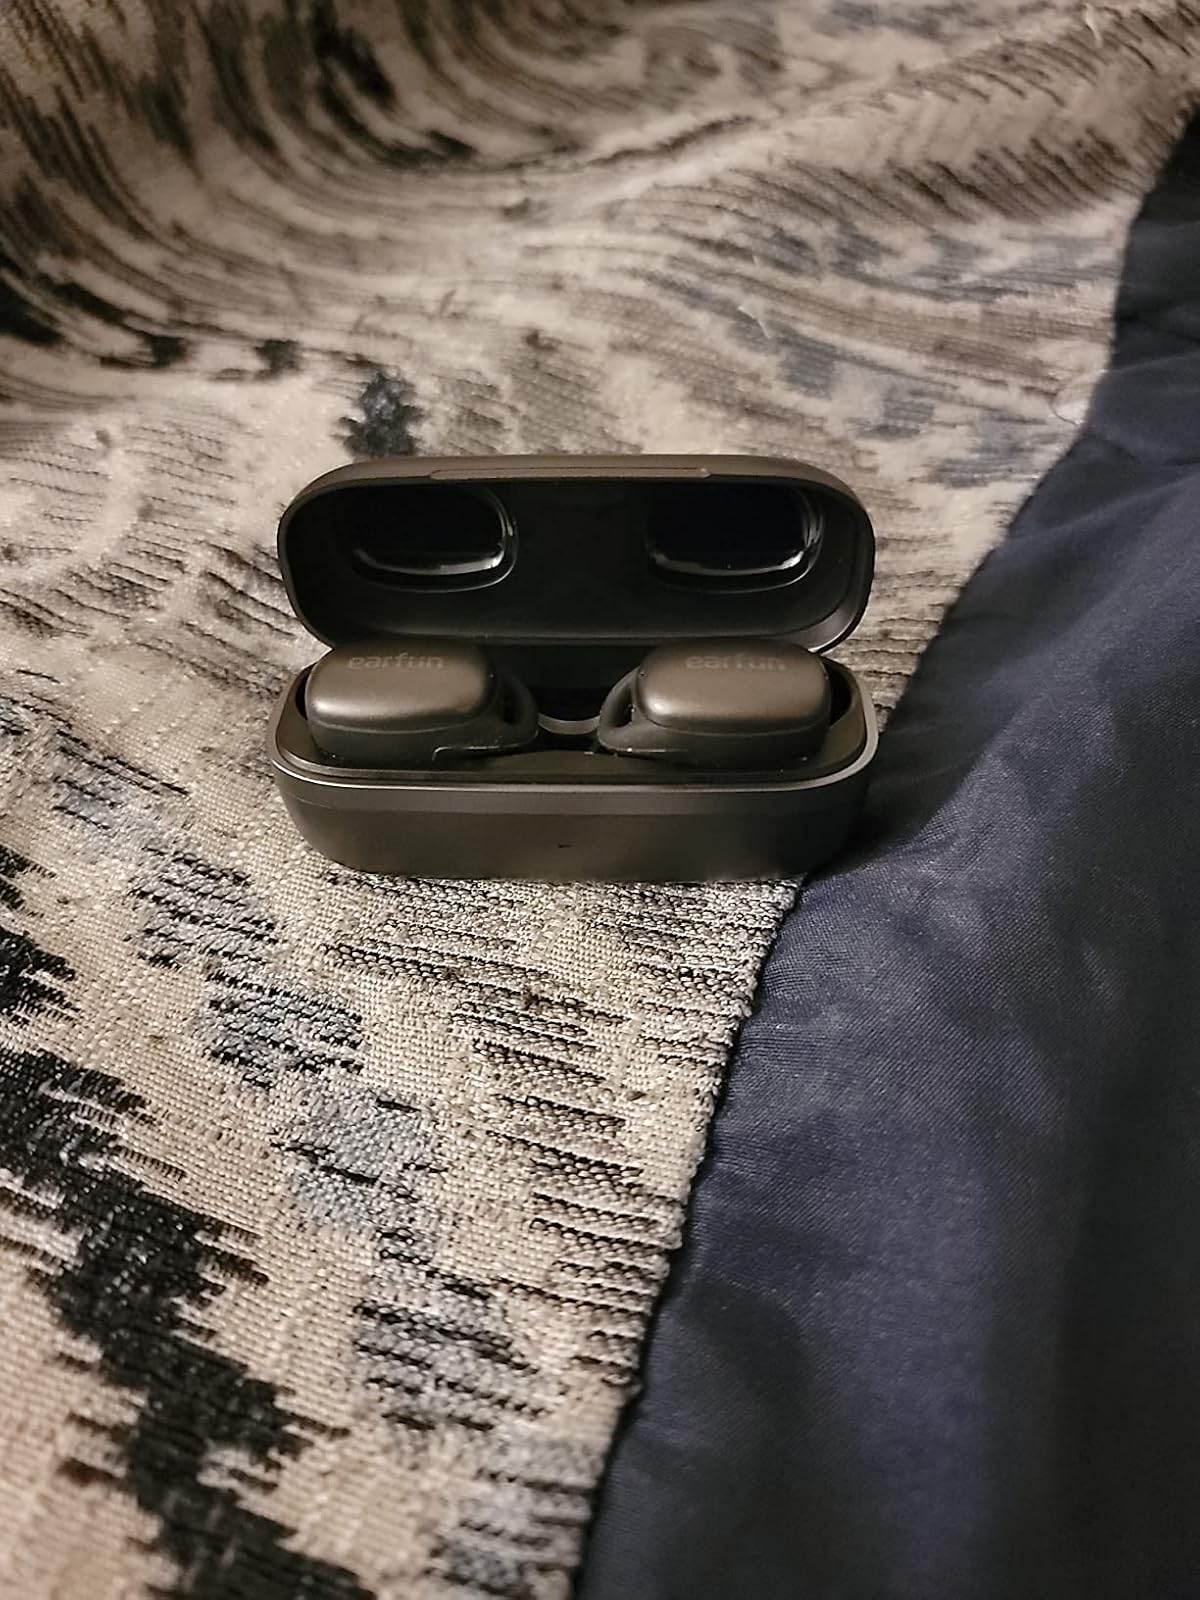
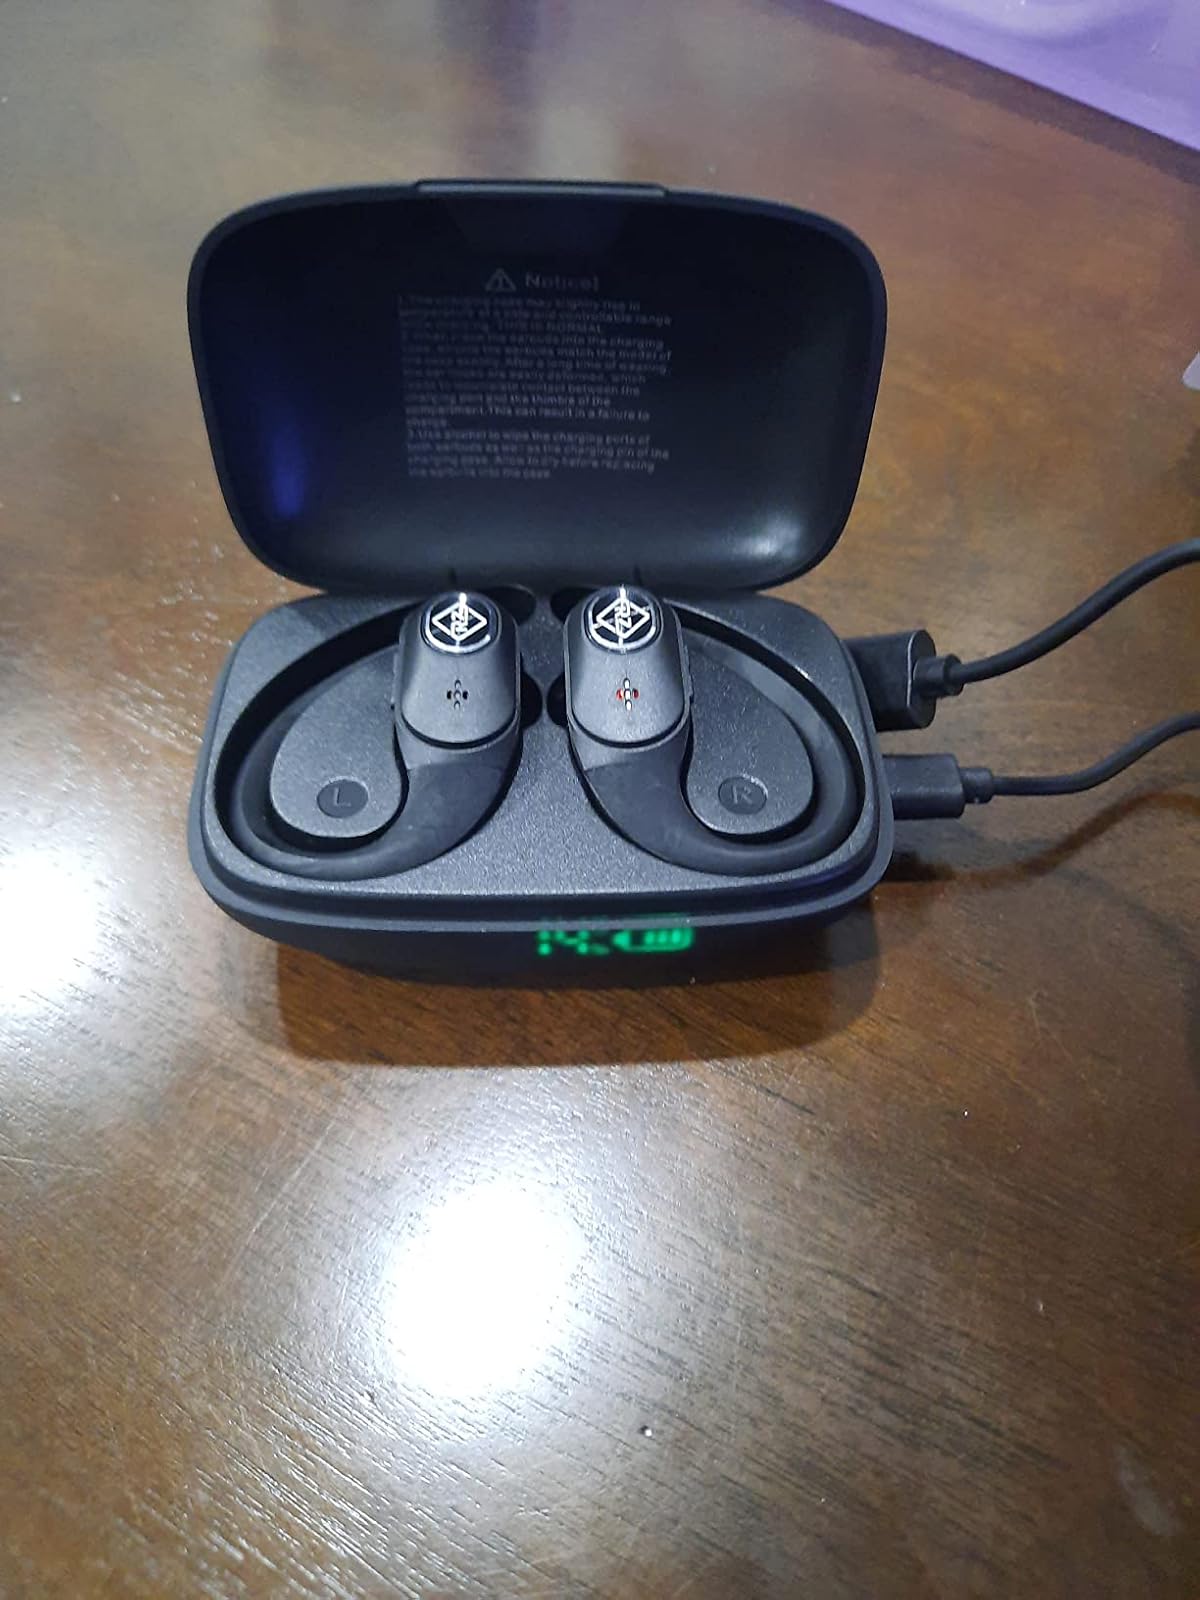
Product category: earbuds
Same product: no